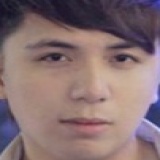
ca sĩ Minh Vương